Gyula Peidl

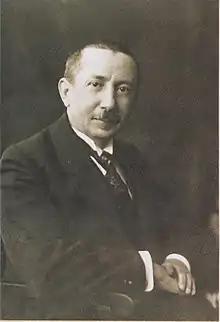
Peidl in 1919

Gyula Peidl (4 April 1873 – 22 January 1943) was a Hungarian trade union leader and social democrat politician who served as prime minister and acting head of state of Hungary for 6 days in August 1919. His tenure coincided with a period of political instability in Hungary immediately after World War I, during which several successive governments ruled the country.